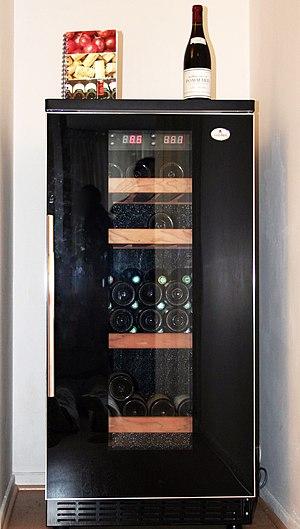
Une vitrine ou meuble vitrine est un meuble caractérisé par la surface vitrée de ses parois afin de laisser voir ce qu'il contient.
Une cave à vin est un lieu pour conserver les bouteilles de vin et autres spiritueux. Les conditions de stockage et l'atmosphère y sont particulièrement régulées.